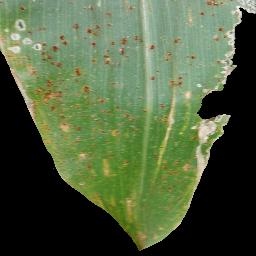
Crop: corn
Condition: (maize)_common_rust